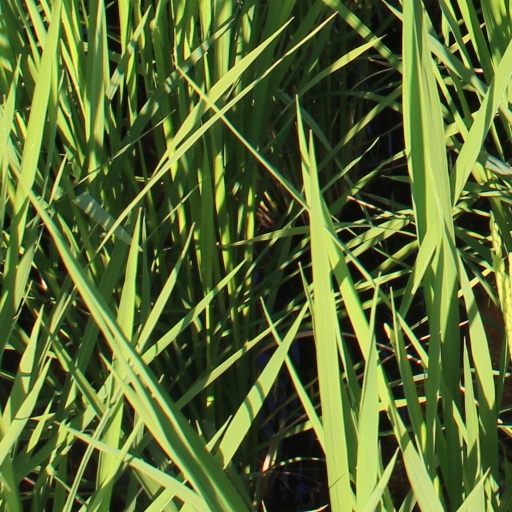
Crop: rice